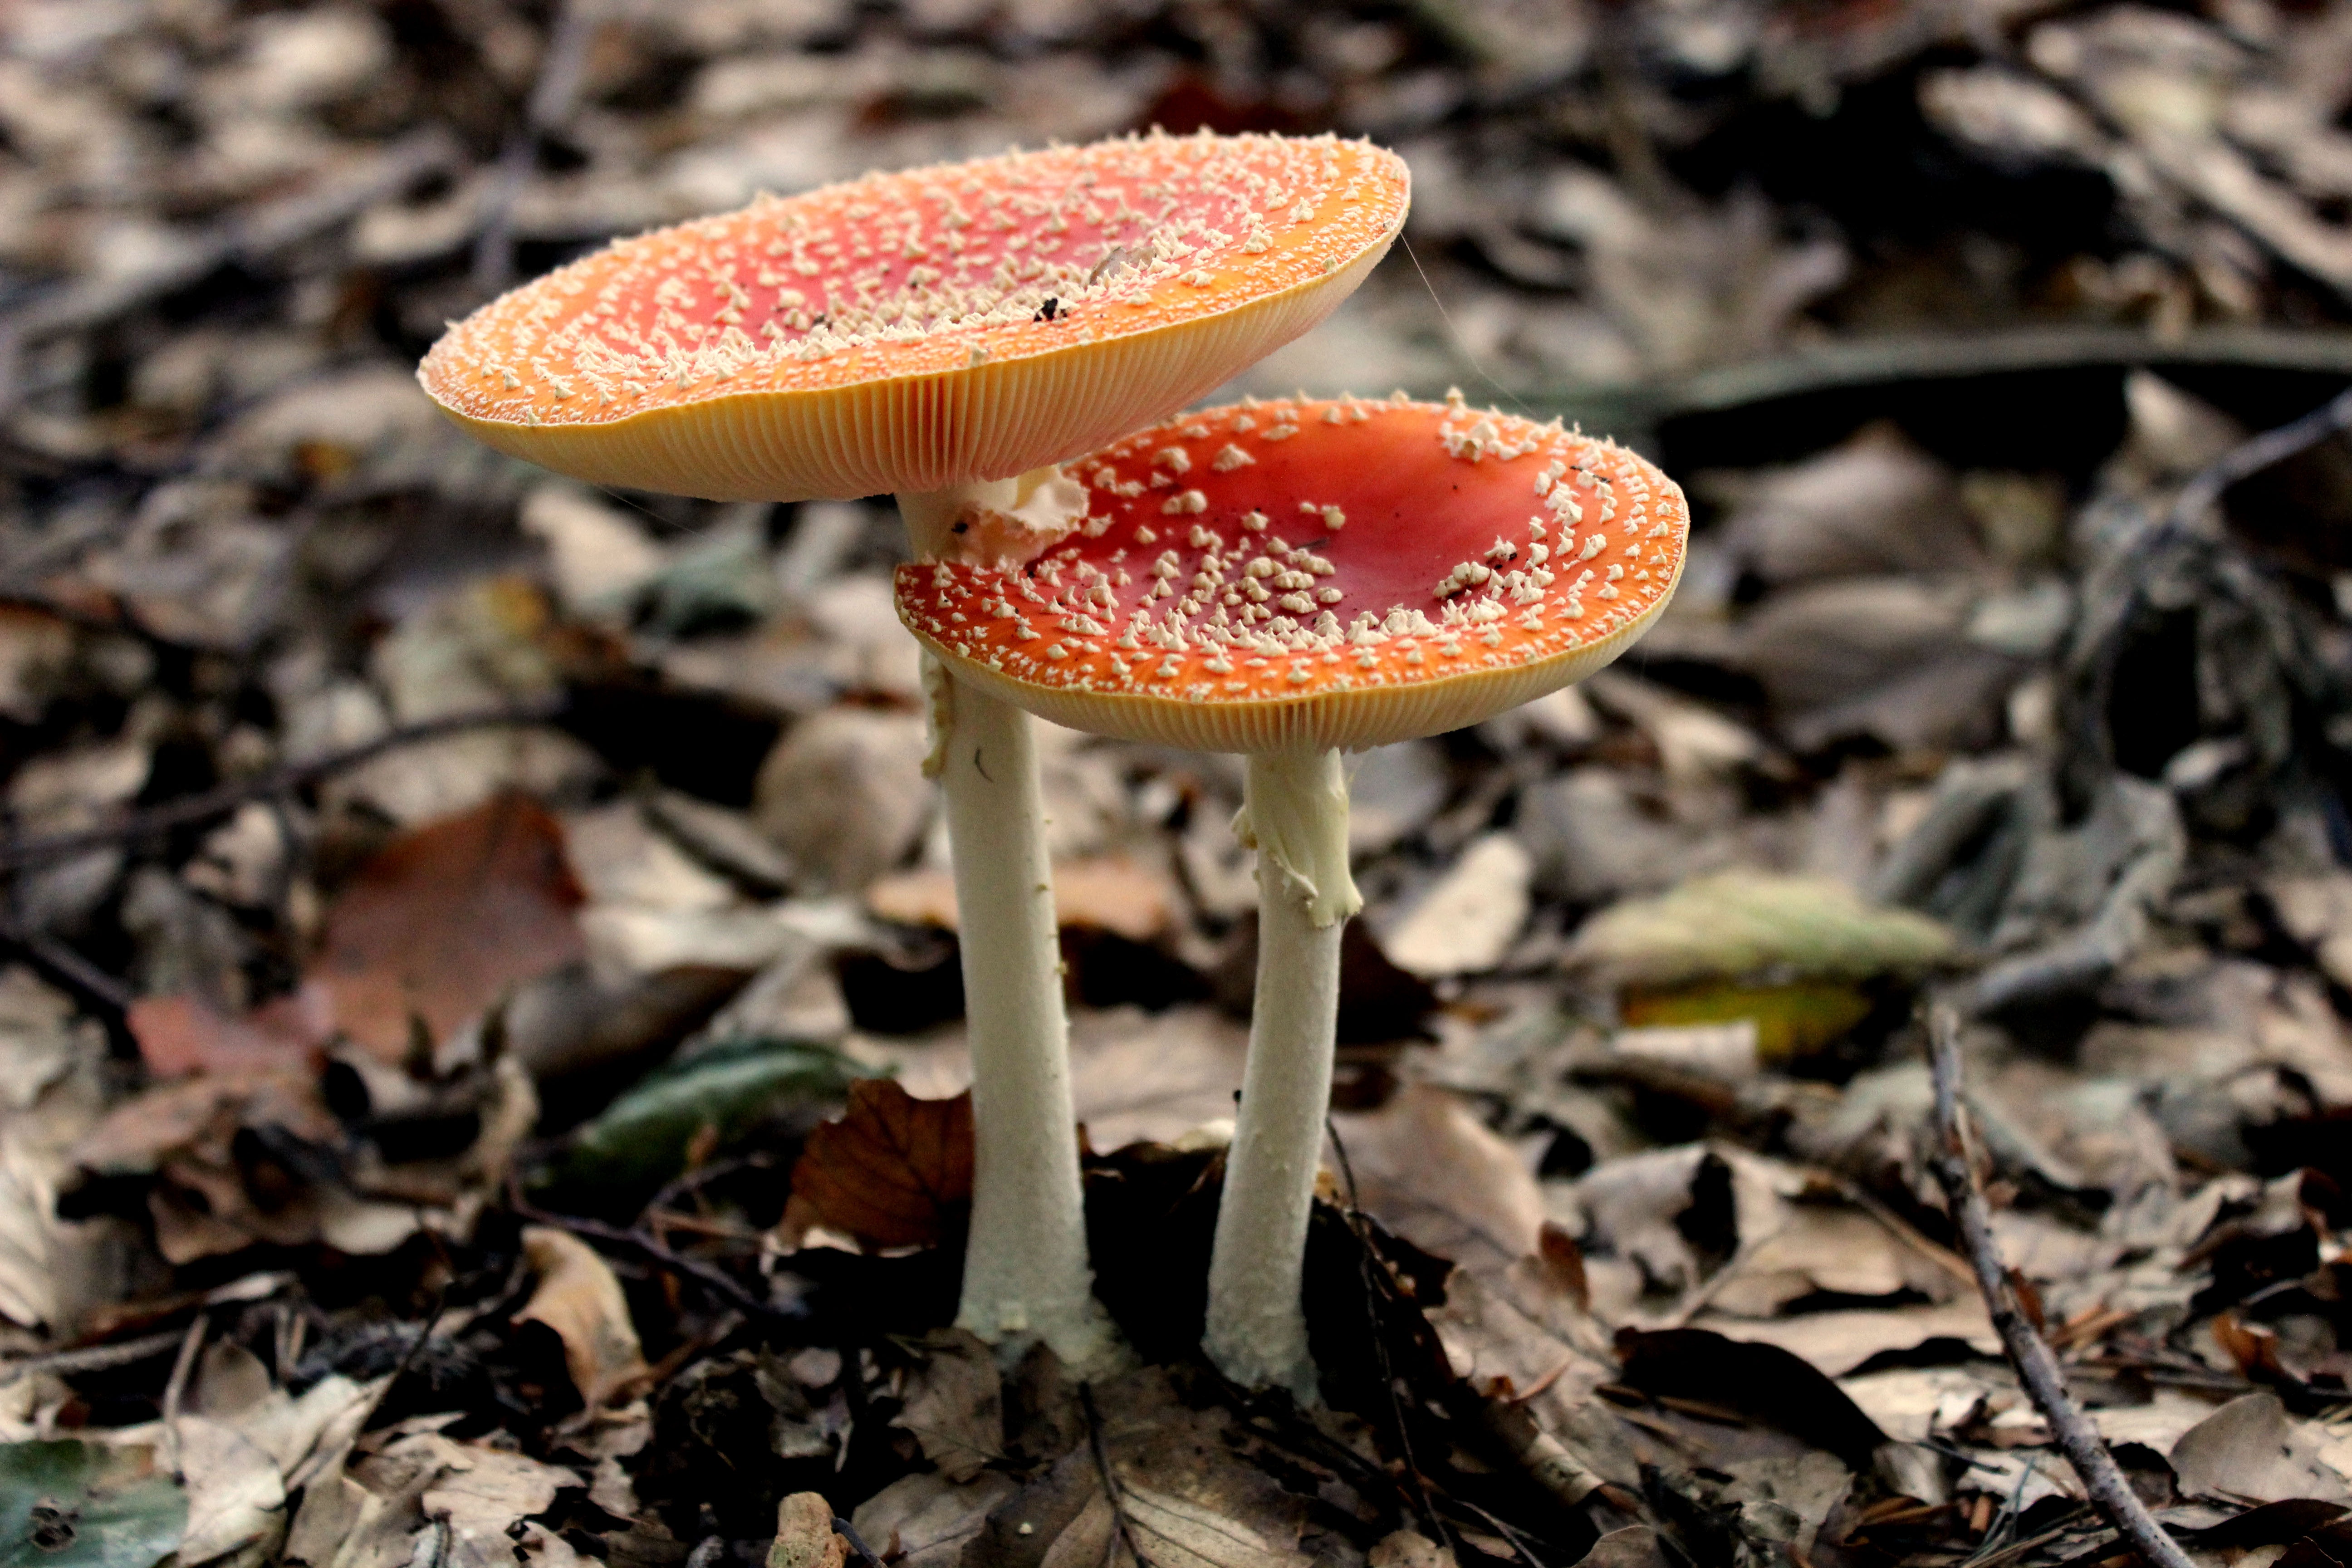
flower, red, autumn, mushroom, flora, fauna, leaves, fungus, fly agaric, toxic, agaric, bolete, agaricus, red fly agaric mushroom, macro photography, edible mushroom, medicinal mushroom, agaricaceae